Nuclear weapons of the United Kingdom

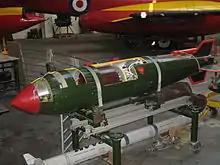
Rare WE.177A sectioned instructional example of an operational round

The 3rd Air Division was formed in 1949 to control the deployments of B-29s to the UK. It was soon upgraded to the status of a major command, and became the Third Air Force in May 1951 as part of the United States Air Forces in Europe. SAC then formed the 7th Air Division to control the nuclear bomber deployments. With the introduction to service of long-range bombers and intercontinental ballistic missiles, the need for a SAC presence in the UK diminished, On 3 April 1964, the last SAC aircraft, a B-47 from the 380th Bombardment Wing, left RAF Brize Norton, ending nearly 12 years' of continual B-47 deployments, and the 7th Air Division on 30 June 1964. During the later Cold War years, Boeing B-52 Stratofortress bombers became regular visitors to the United Kingdom, turning up at bases such as RAF Greenham Common and also taking part in RAF Bomber competitions, but were deployed to NATO on an individual basis, not as groups or wings. In 1962 there were one or two visits each month.